1968 Targa Florio

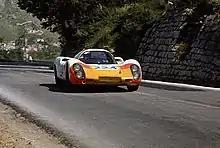
The winning Porsche 907 #224 of Elford/Maglioli

The 52° Targa Florio took place on 5 May 1968, on the Circuito Piccolo delle Madonie, Sicily (Italy).